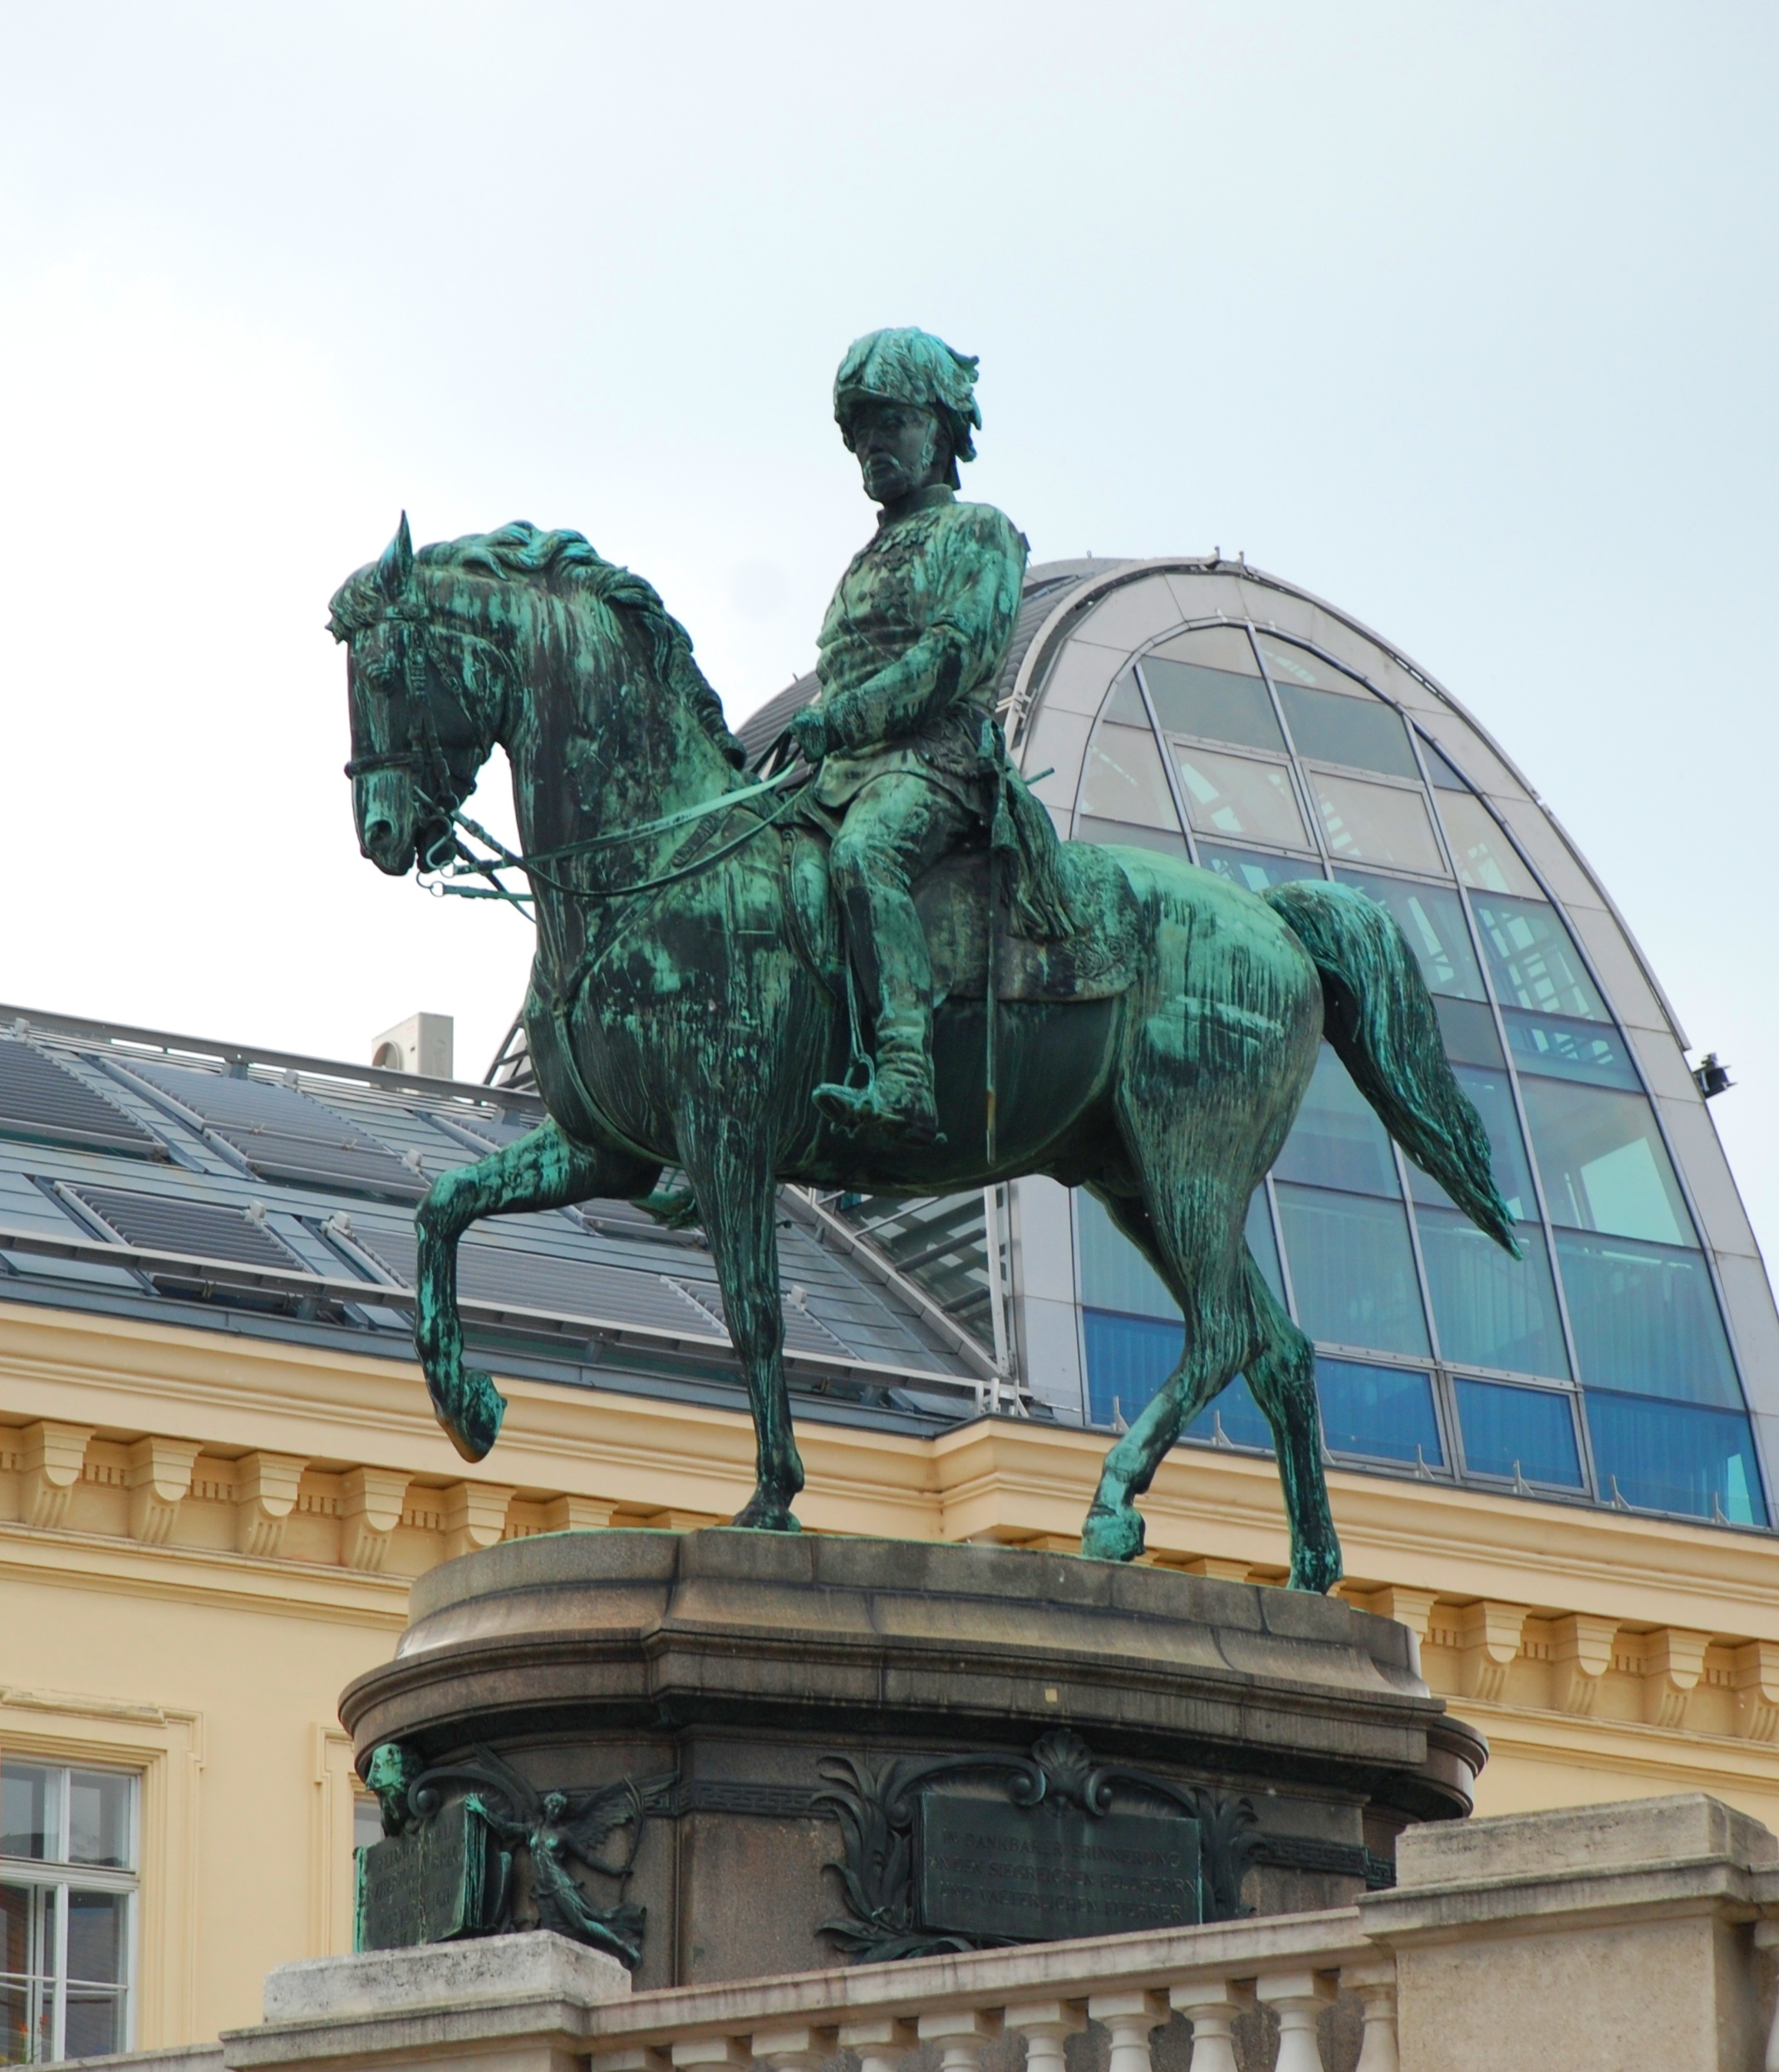
city, monument, cityscape, europe, statue, landmark, nikon, austria, sculpture, art, vienna, d80, cityscapes, wien, nikond80, osterreich, bej